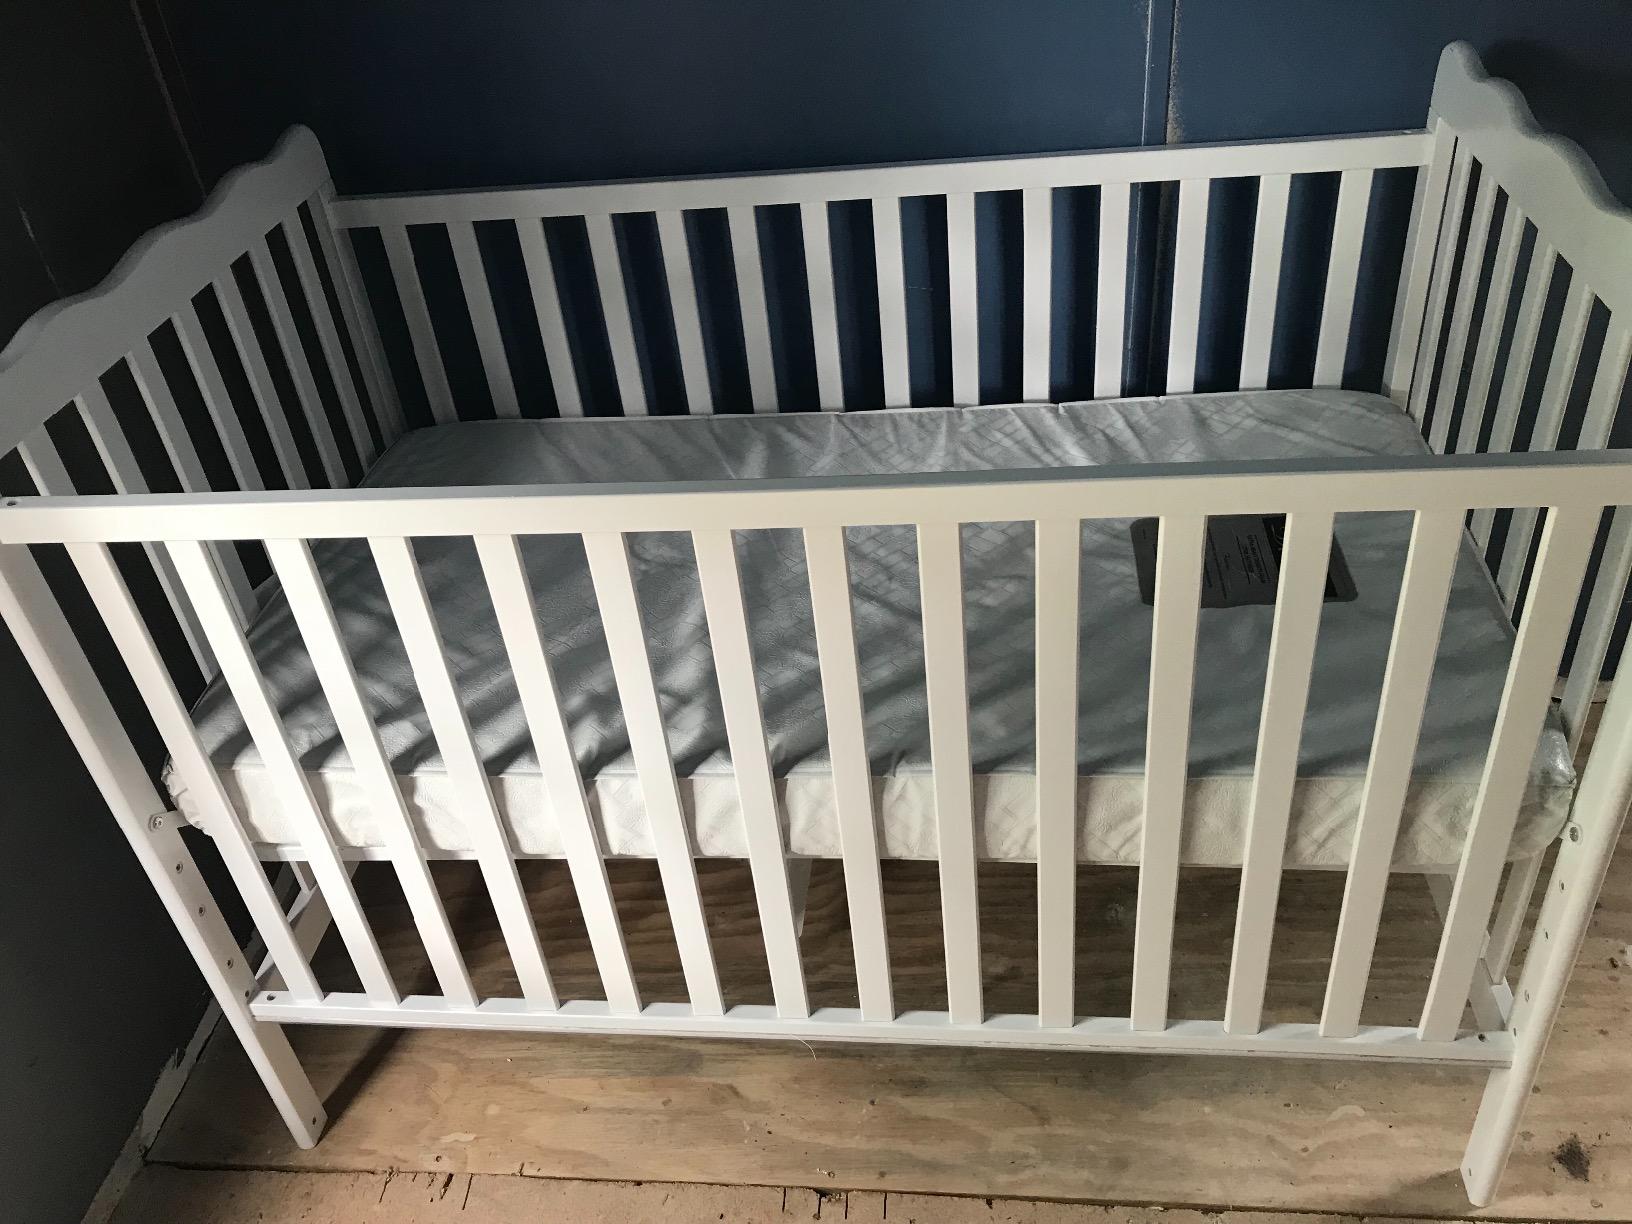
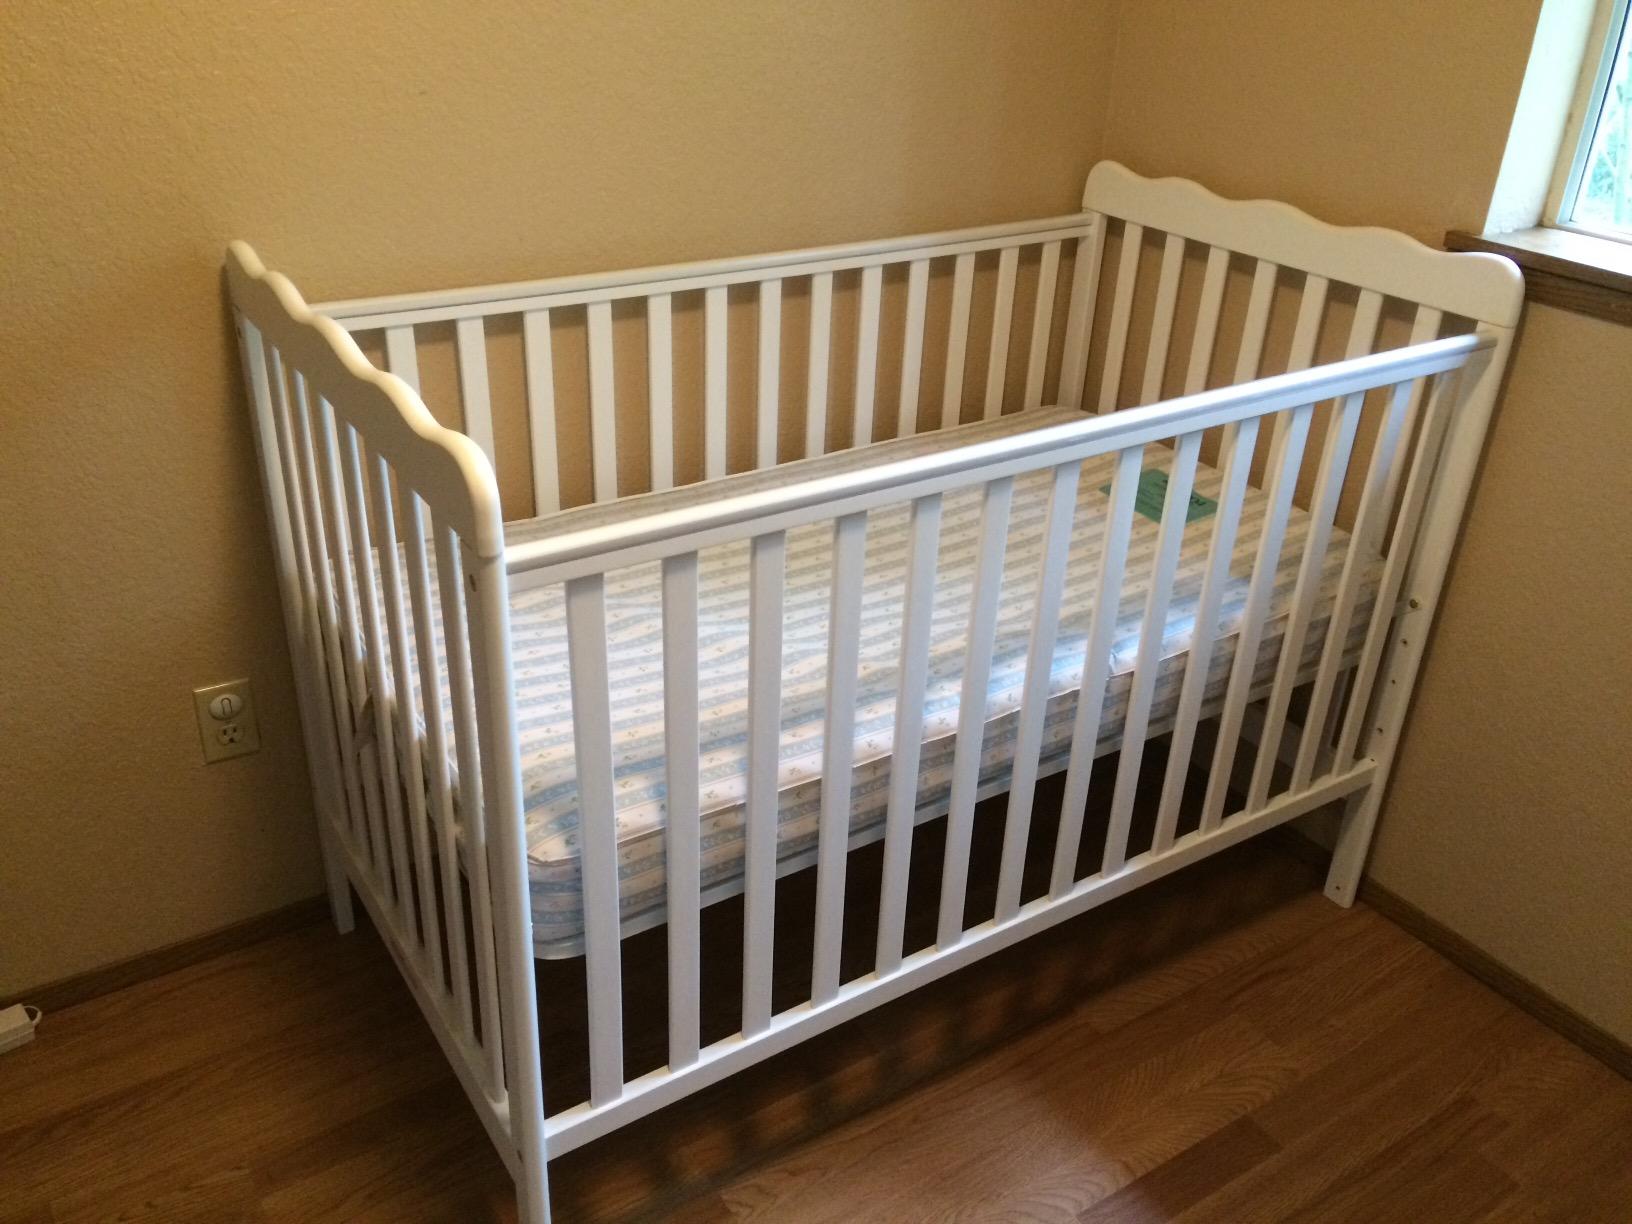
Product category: products_crib
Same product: yes